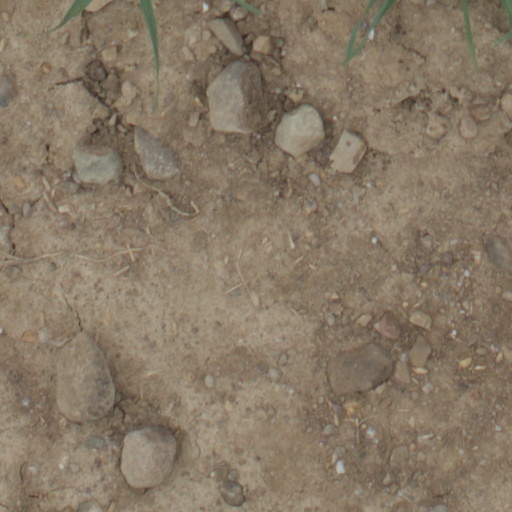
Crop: wheat